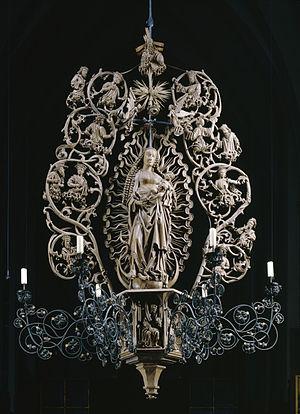
Marienleuchter - lustre de la Vierge en gloire
L'église Saint-Nicolas, située à Kalkar près de Clèves et Xanten dans le land de Rhénanie-du-Nord-Westphalie, en Allemagne, est une église catholique, connue pour les neuf retables, ses vitraux, ses stalles, un orgue historique de Seifert, et son lustre de la Vierge en gloire.
Kerstgen van Ringenberch, également orthographié Kerstken van Ringenberg et appelé Woyers, est un sculpteur sur bois, actif au début du XVIᵉ siècle dans la vallée du Rhin.